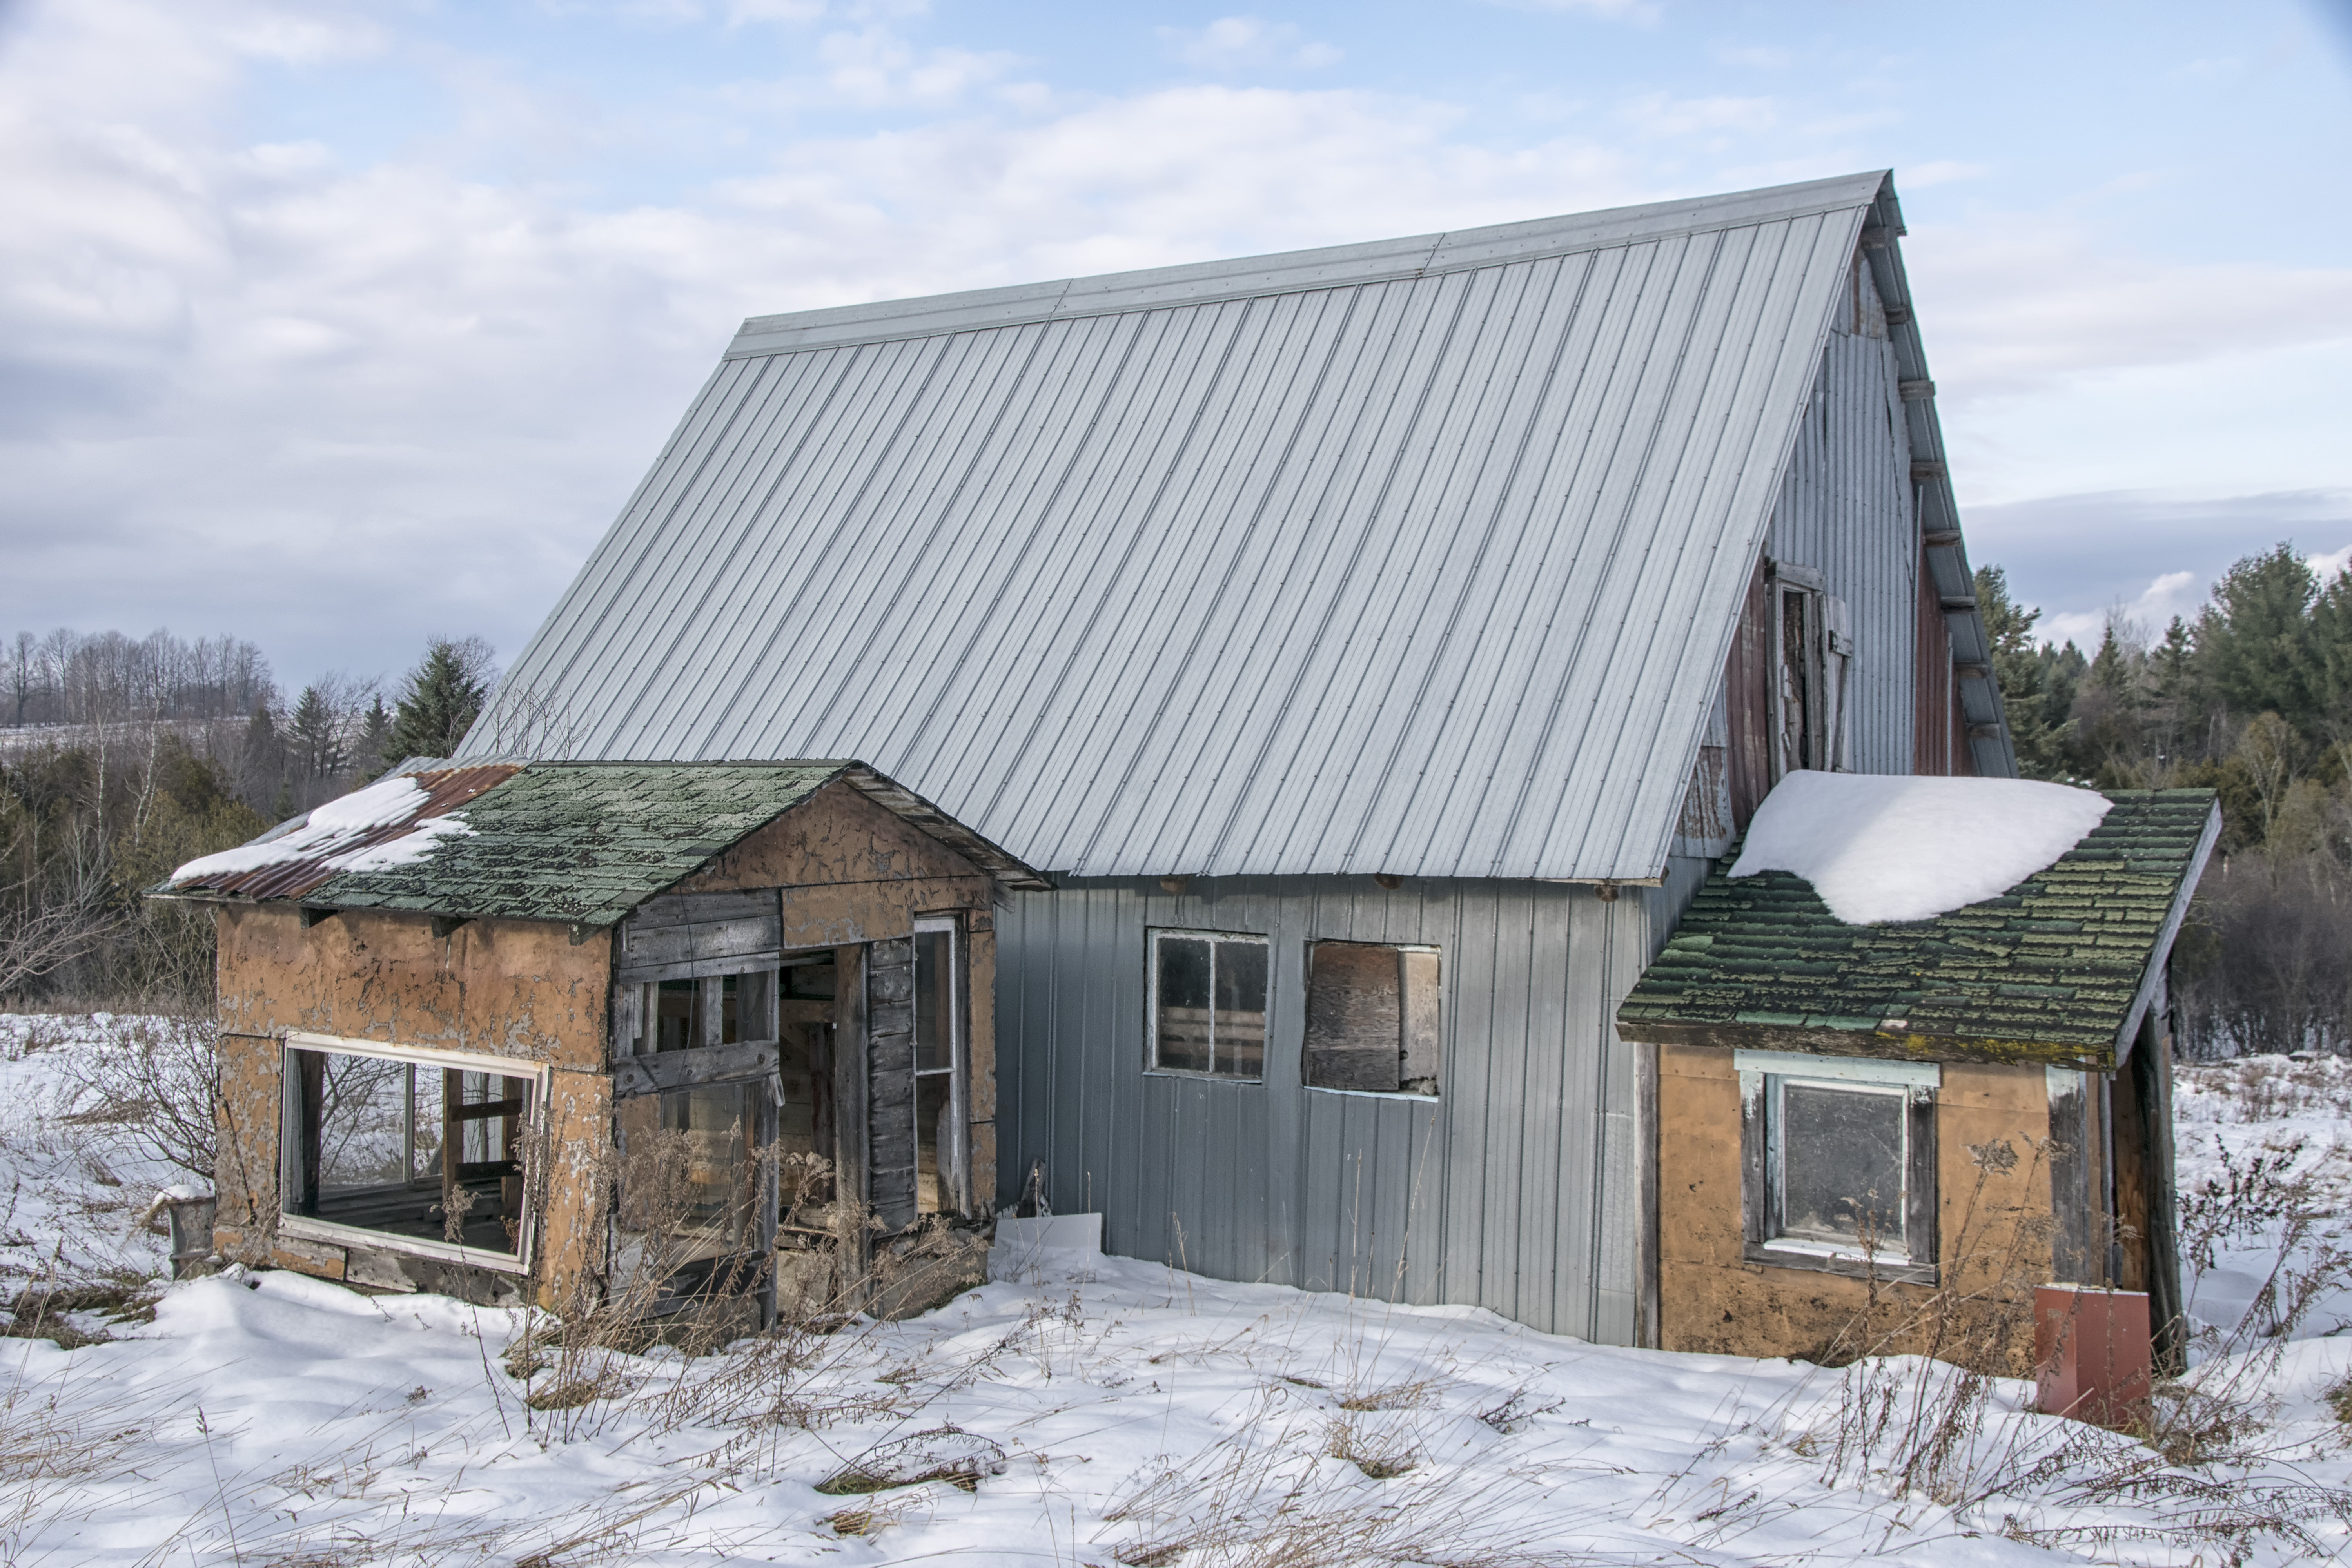
nature, house, roof, building, barn, home, shed, hut, shack, cottage, property, canada, farmhouse, quebec, log cabin, sherbrooke, siding, sugar house